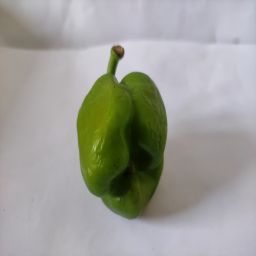
Crop: Bell Pepper
Quality: Ripe